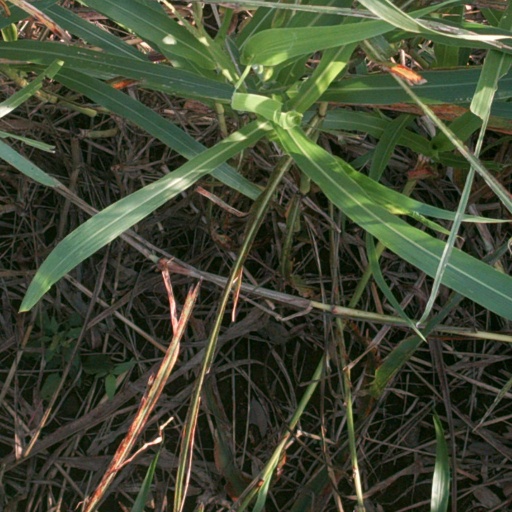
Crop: sorghum